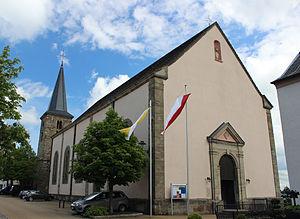
Berus est un quartier de la ville allemande de Überherrn en Sarre, dans le district de Sarrelouis.